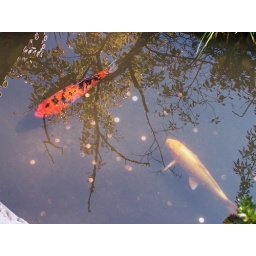
fish swimming in a pond, Japanese Tea Garden, Golden Gate Park